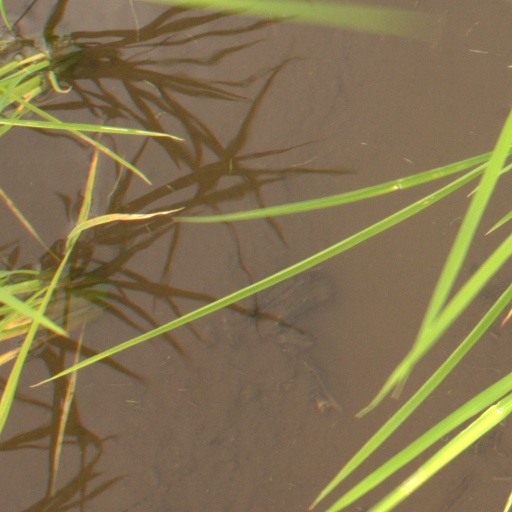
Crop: rice